Law and Oracle

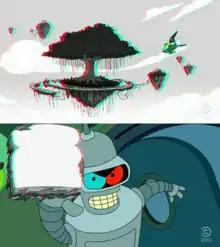
As a reference to the 2009 film "Avatar", a sequence in "Law and Oracle" uses anaglyph 3-D graphics."Top image": The Planet Express ship lands on the planet Pandora."Bottom image": Bender throws a sandwich in the direction of the viewers.

The episode was written by Josh Weinstein, and directed by Stephen Sandoval. On May 20 and 21, as part of its "Countdown to "Futurama"" event, Comedy Central Insider, Comedy Central's news outlet, released various preview materials for the episode, including concept art of the Future Crimes division, a storyboard of Fry making a delivery to a cryogenics laboratory and a 30-second preview clip of the episode.